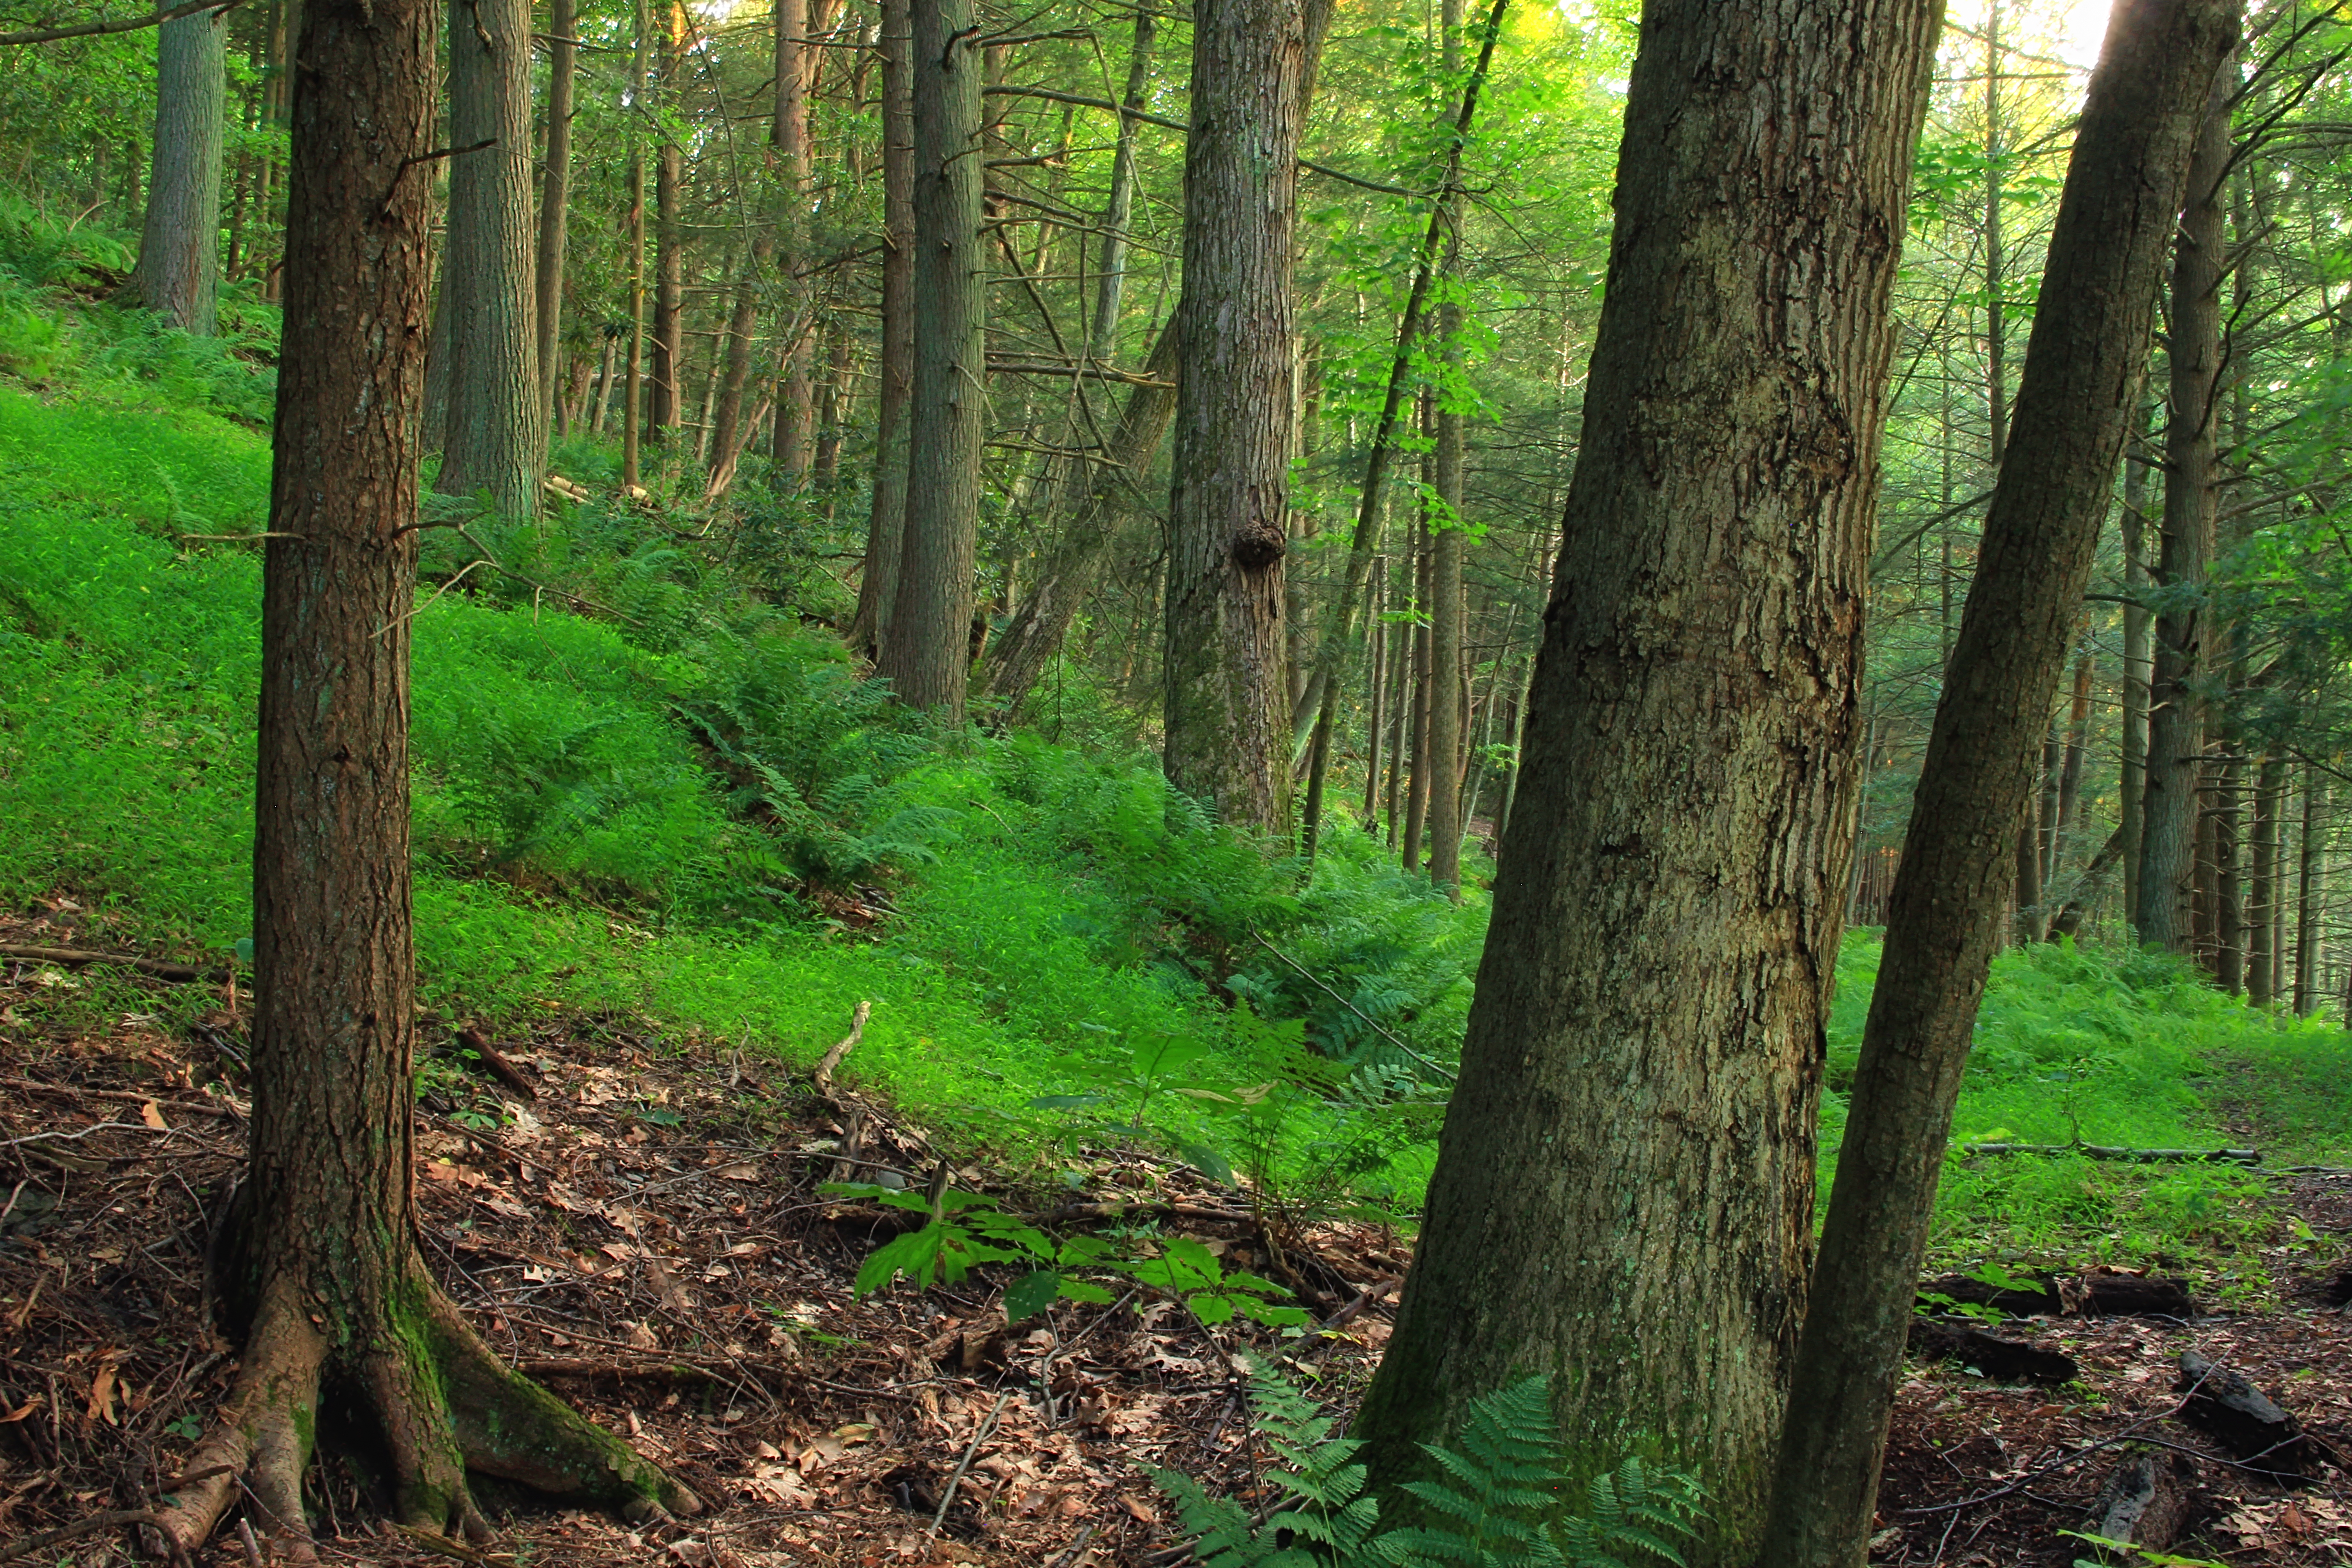
tree, nature, forest, wilderness, plant, hiking, trail, sunlight, leaf, summer, green, jungle, autumn, trees, creativecommons, coniferous, vegetation, rainforest, monroecounty, poconos, deciduous, hemlocks, easternhemlocks, tsugacanadensis, understory, undergrowth, ferns, ravine, pennsylvania, godfreyridge, mcmichaelcreekgreenway, hickoryvalleypark, grove, woodland, habitat, ecosystem, biome, old growth forest, natural environment, geographical feature, woody plant, temperate broadleaf and mixed forest, temperate coniferous forest